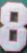
Number: 8